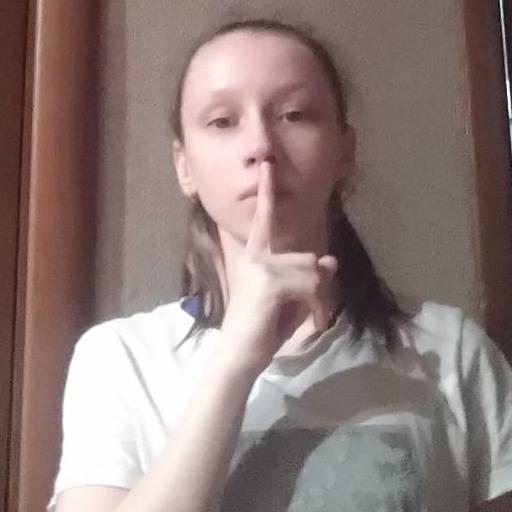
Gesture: mute